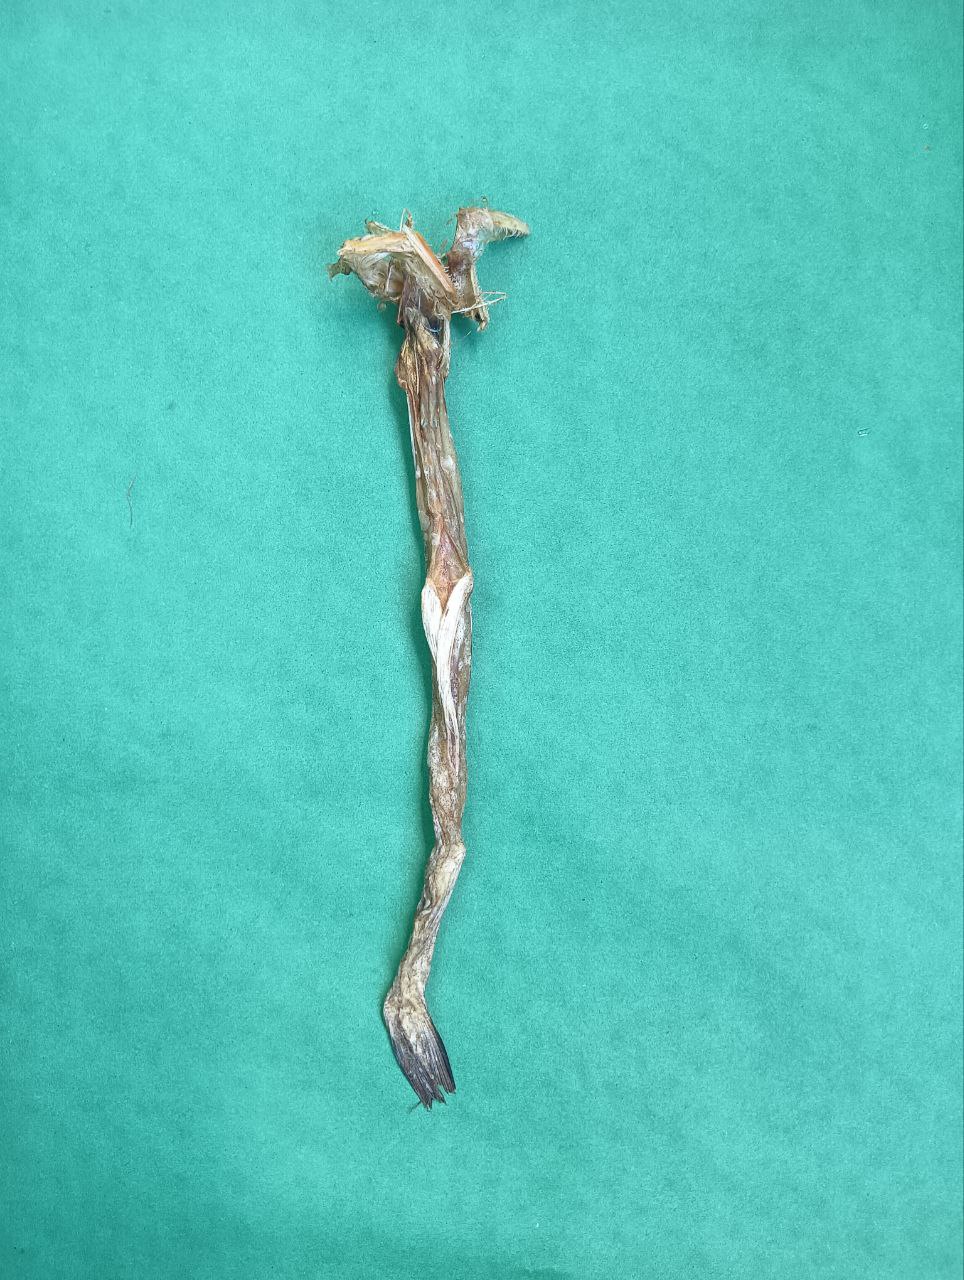
Species: Loitta